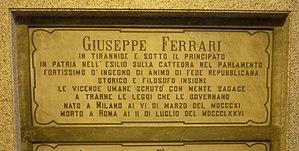
Giuseppe Ferrari né le 6 mars 1811 à Milan et mort à Rome le 2 juillet 1876 est un philosophe et homme politique italien. Fédéraliste, de tendance démocrate et socialiste, il est député de la gauche dans le parlement italien des six législatures de 1860 à 1876 et sénateur du royaume le 15 mai 1876.